Ss. Cyril and Methodius University of Skopje

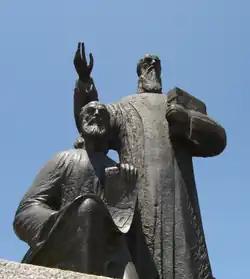
Statue of Ss. Cyril and Methodius in the center of the campus

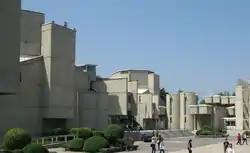
The central building of the university

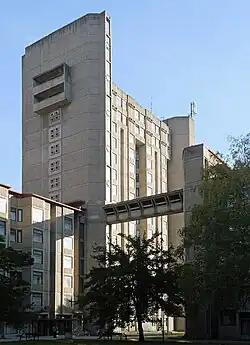
The student dormitory complex Goce Delčev

The university is divided into 23 faculties and 10 research institutes: